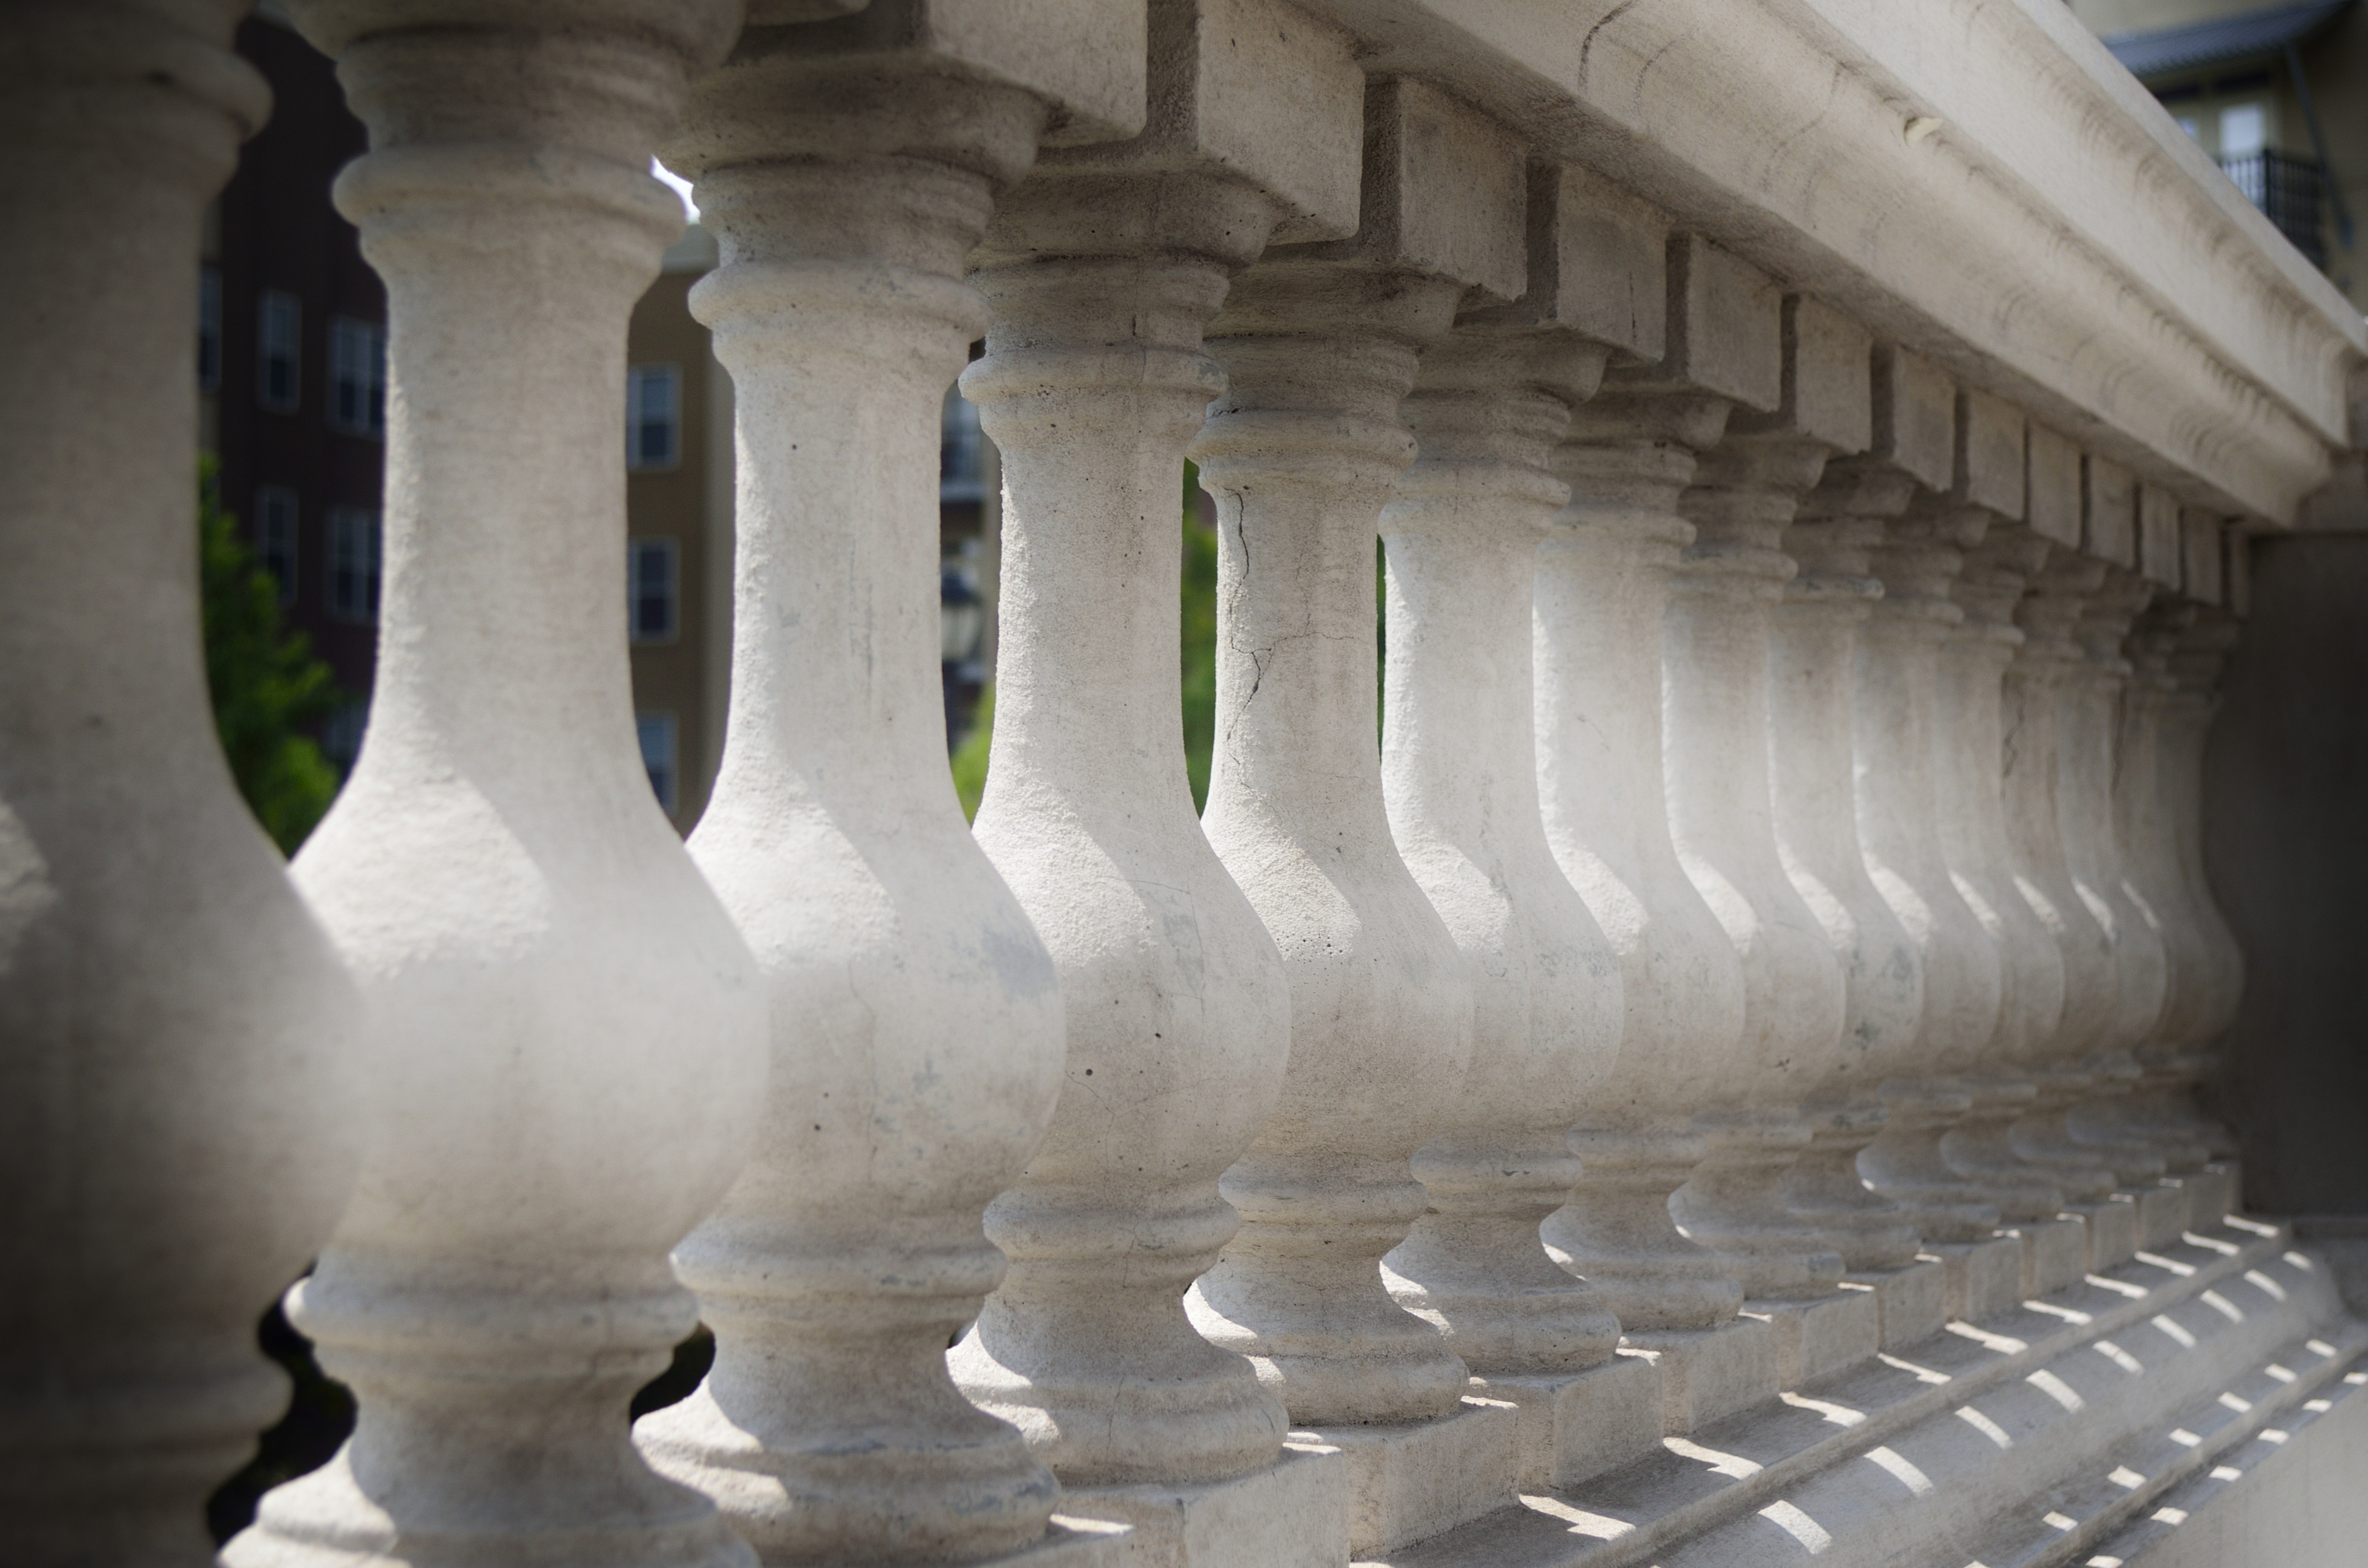
architecture, structure, white, construction, pattern, column, rough, art, design, temple, detail, architectural, baluster